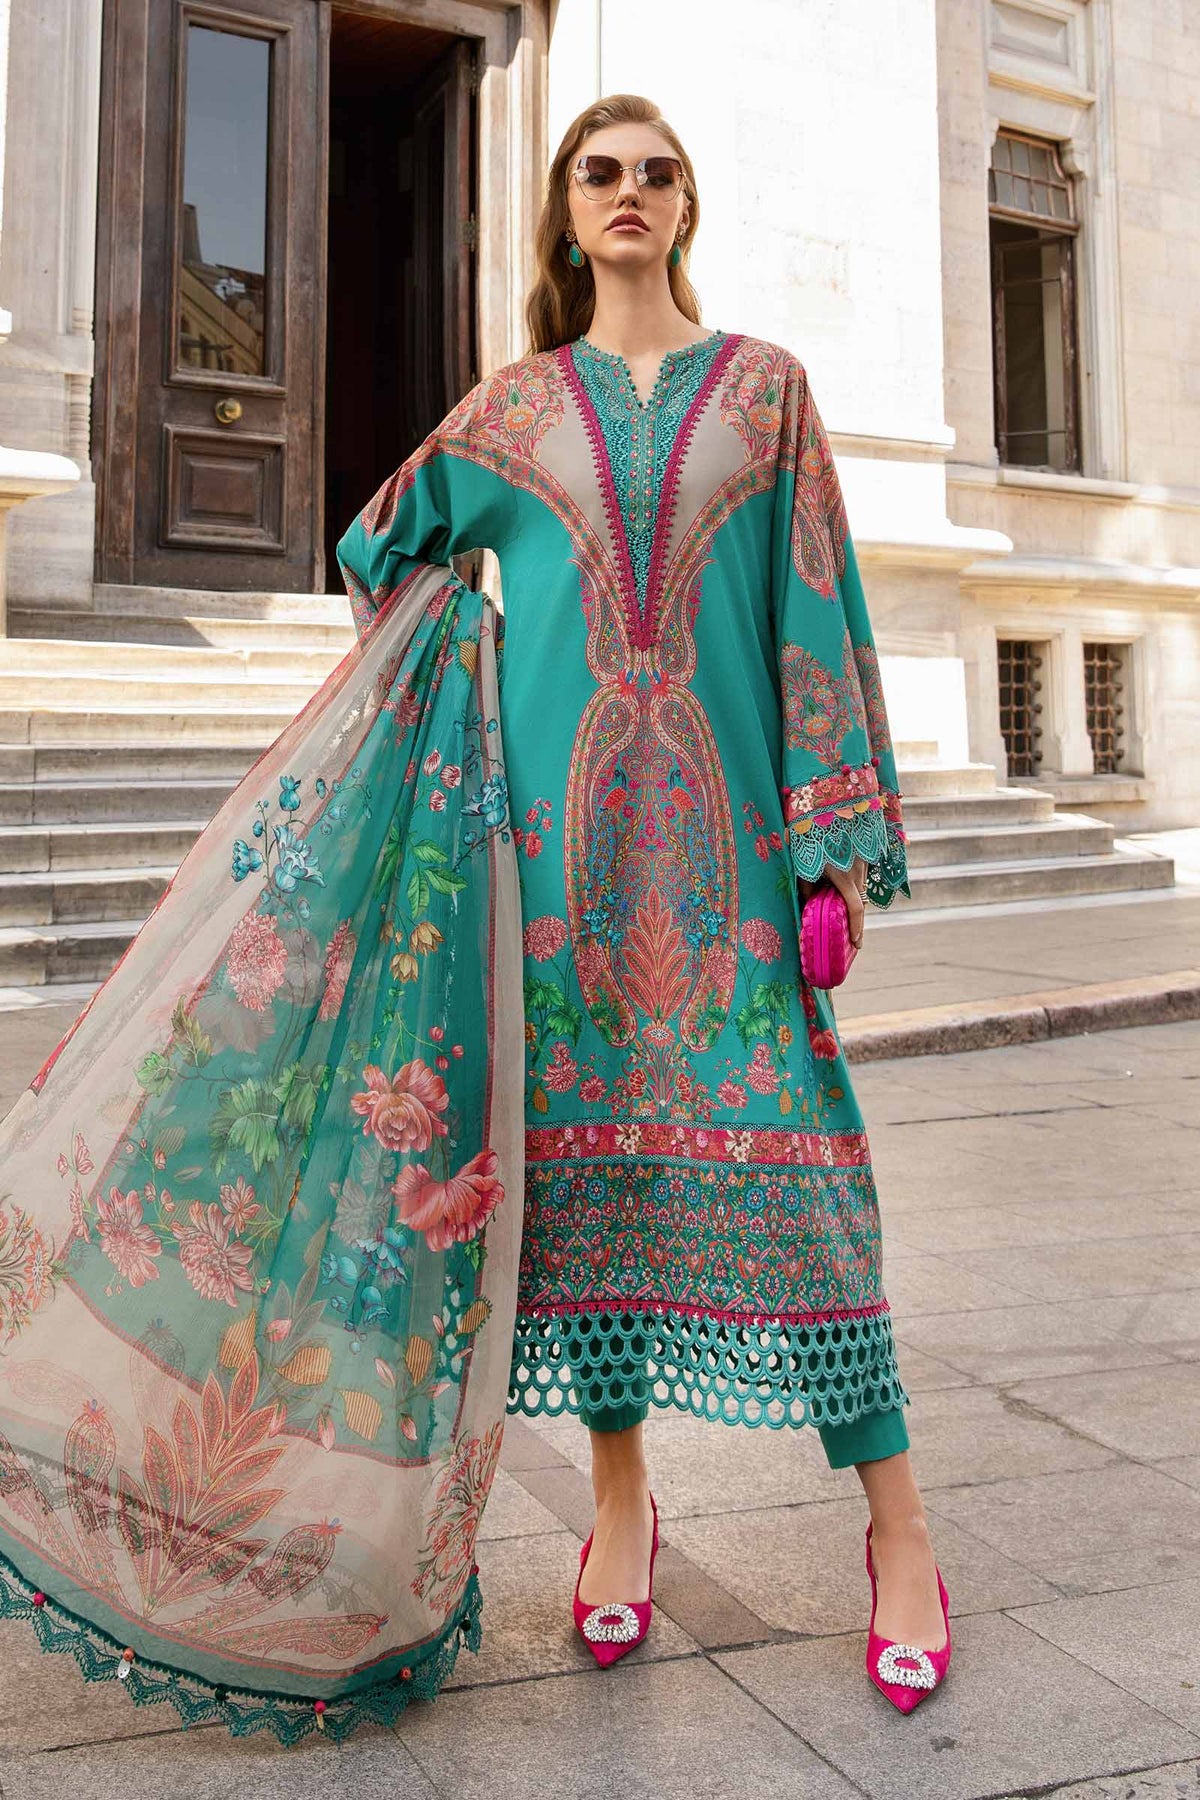
teal multi embroidered salwar suit